Sure Fire Flint

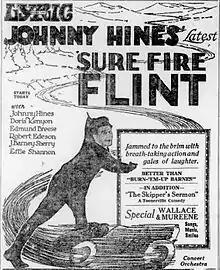
Newspaper advertisement

Sure Fire Flint is a 1922 American silent comedy film directed by Dell Henderson and starring Johnny Hines.